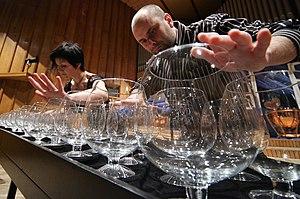
Hollow Knight est un jeu vidéo indépendant de type metroidvania développé et édité par Team Cherry, un petit studio australien dont il est la première réalisation commerciale. Il sort en 2017 sur PC, puis en 2018 sur les consoles Nintendo Switch, PlayStation 4 et Xbox One. Son développement sur le long terme a en grande partie été rendu possible par un important financement participatif sur la plate-forme Kickstarter.